2002 Los Angeles International Airport shooting

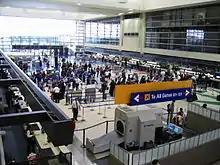
Check-in counters at the LAX terminal, where the incident happened

On July 4, 2002, at around 11:30 a.m., Hadayet approached the El Al ticket counter inside the Tom Bradley International Terminal at the Los Angeles International Airport, pulled out two Glock pistols and started shooting at the 90 passengers standing in the line. Initially, the Hadayet killed 25-year-old Customer Service Agent Victoria Hen, standing behind the counter, with a gunshot to the chest. Hadayet opened fire at the passengers as they huddled nearby and killed 46-year-old bystander Yaakov Aminov with a shot to the abdomen. In addition, he injured four other bystanders.